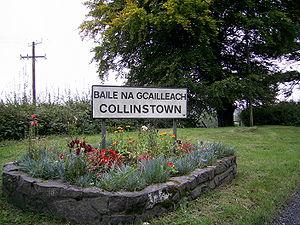
Collinstown, ou Baile na gCailleach est un village au nord du comté de Westmeath, à environ 18 kilomètres au nord-est de la ville la plus proche, Mullingar.